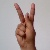
The image shows a hand gesture representing the letter 'K' in Indian Sign Language.